Cloghoge

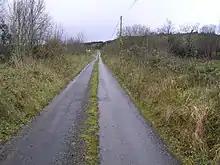
Road at Cloghoge - geograph.org.uk - 1061086

Cloghoge is bounded on the north by Drumcullion townland in Co. Fermanagh, on the west by Alteen, Corranearty and Moheranea, Co. Fermanagh townlands and on the east by Cornagran (Kinawley), Hawkswood and Stumpys Hill, Co. Fermanagh townlands. Its chief geographical features are mountain streams. Cloghoge is traversed by the national secondary N87 road (Ireland), minor public roads and rural lanes. The townland covers 146 statute acres.